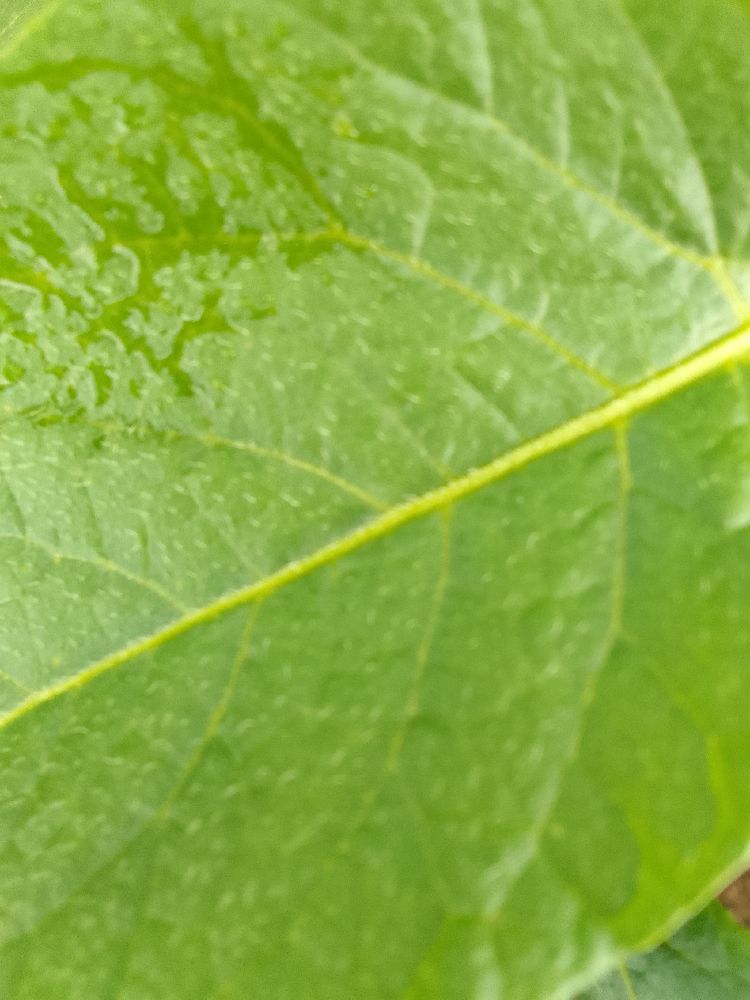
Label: Healthy